Archie Andrews

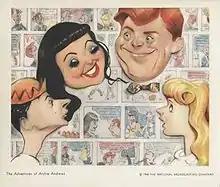
Archie and cast: "The Adventures of Archie Andrews", 1947.

Montana's characters were heard on radio in the early 1940s. "Archie Andrews" began on the NBC Blue Network on May 31, 1943, switched to Mutual in 1944, and then continued on NBC radio from 1945 until September 5, 1953. The program's original announcer was Kenneth Banghart, later succeeded by Bob Shepard (during the 1947–48 season, when Swift and Company sponsored the program) and Dick Dudley. Archie was first played by Charles Mullen (1943–1944), Jack Grimes (1944) and Burt Boyar (1945), with Bob Hastings (1945–1953) as the title character during the NBC years. Jughead was portrayed by Hal Stone, Cameron Andrews and later by Arnold Stang. Stone later wrote about his radio career in his autobiography, "" (Bygone Days Press, 2003). During the NBC run, Rosemary Rice portrayed Betty, Gloria Mann portrayed Veronica, Alice Yourman portrayed Archie's mother, Mary Andrews and Arthur "Art" Kohl was Archie's father, Fred Andrews.